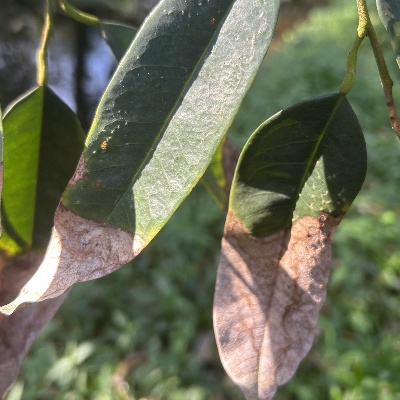
Label: Leaf_Colletotrichum